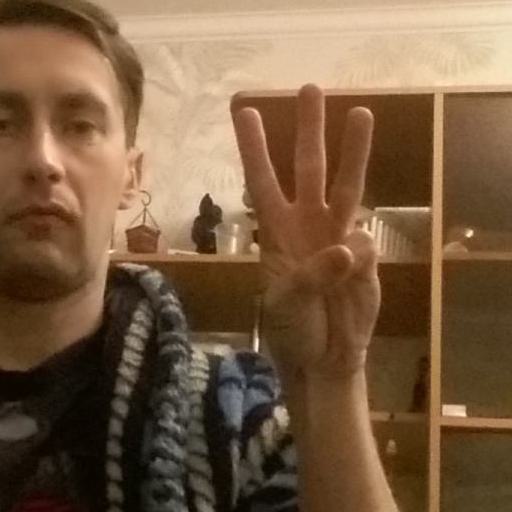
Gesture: three